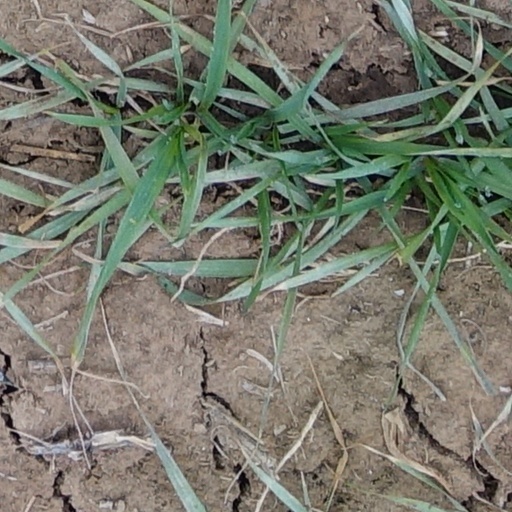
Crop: wheat